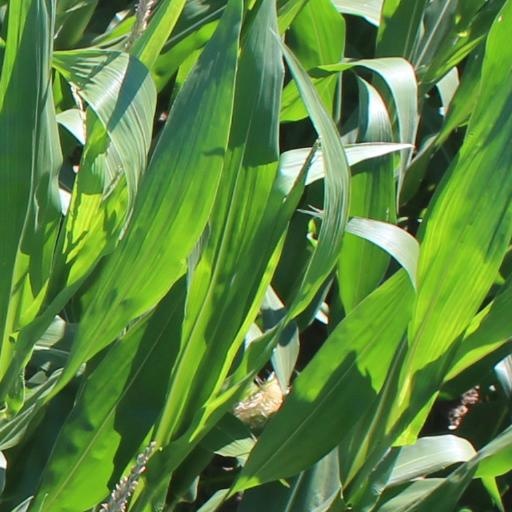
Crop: maize; corn